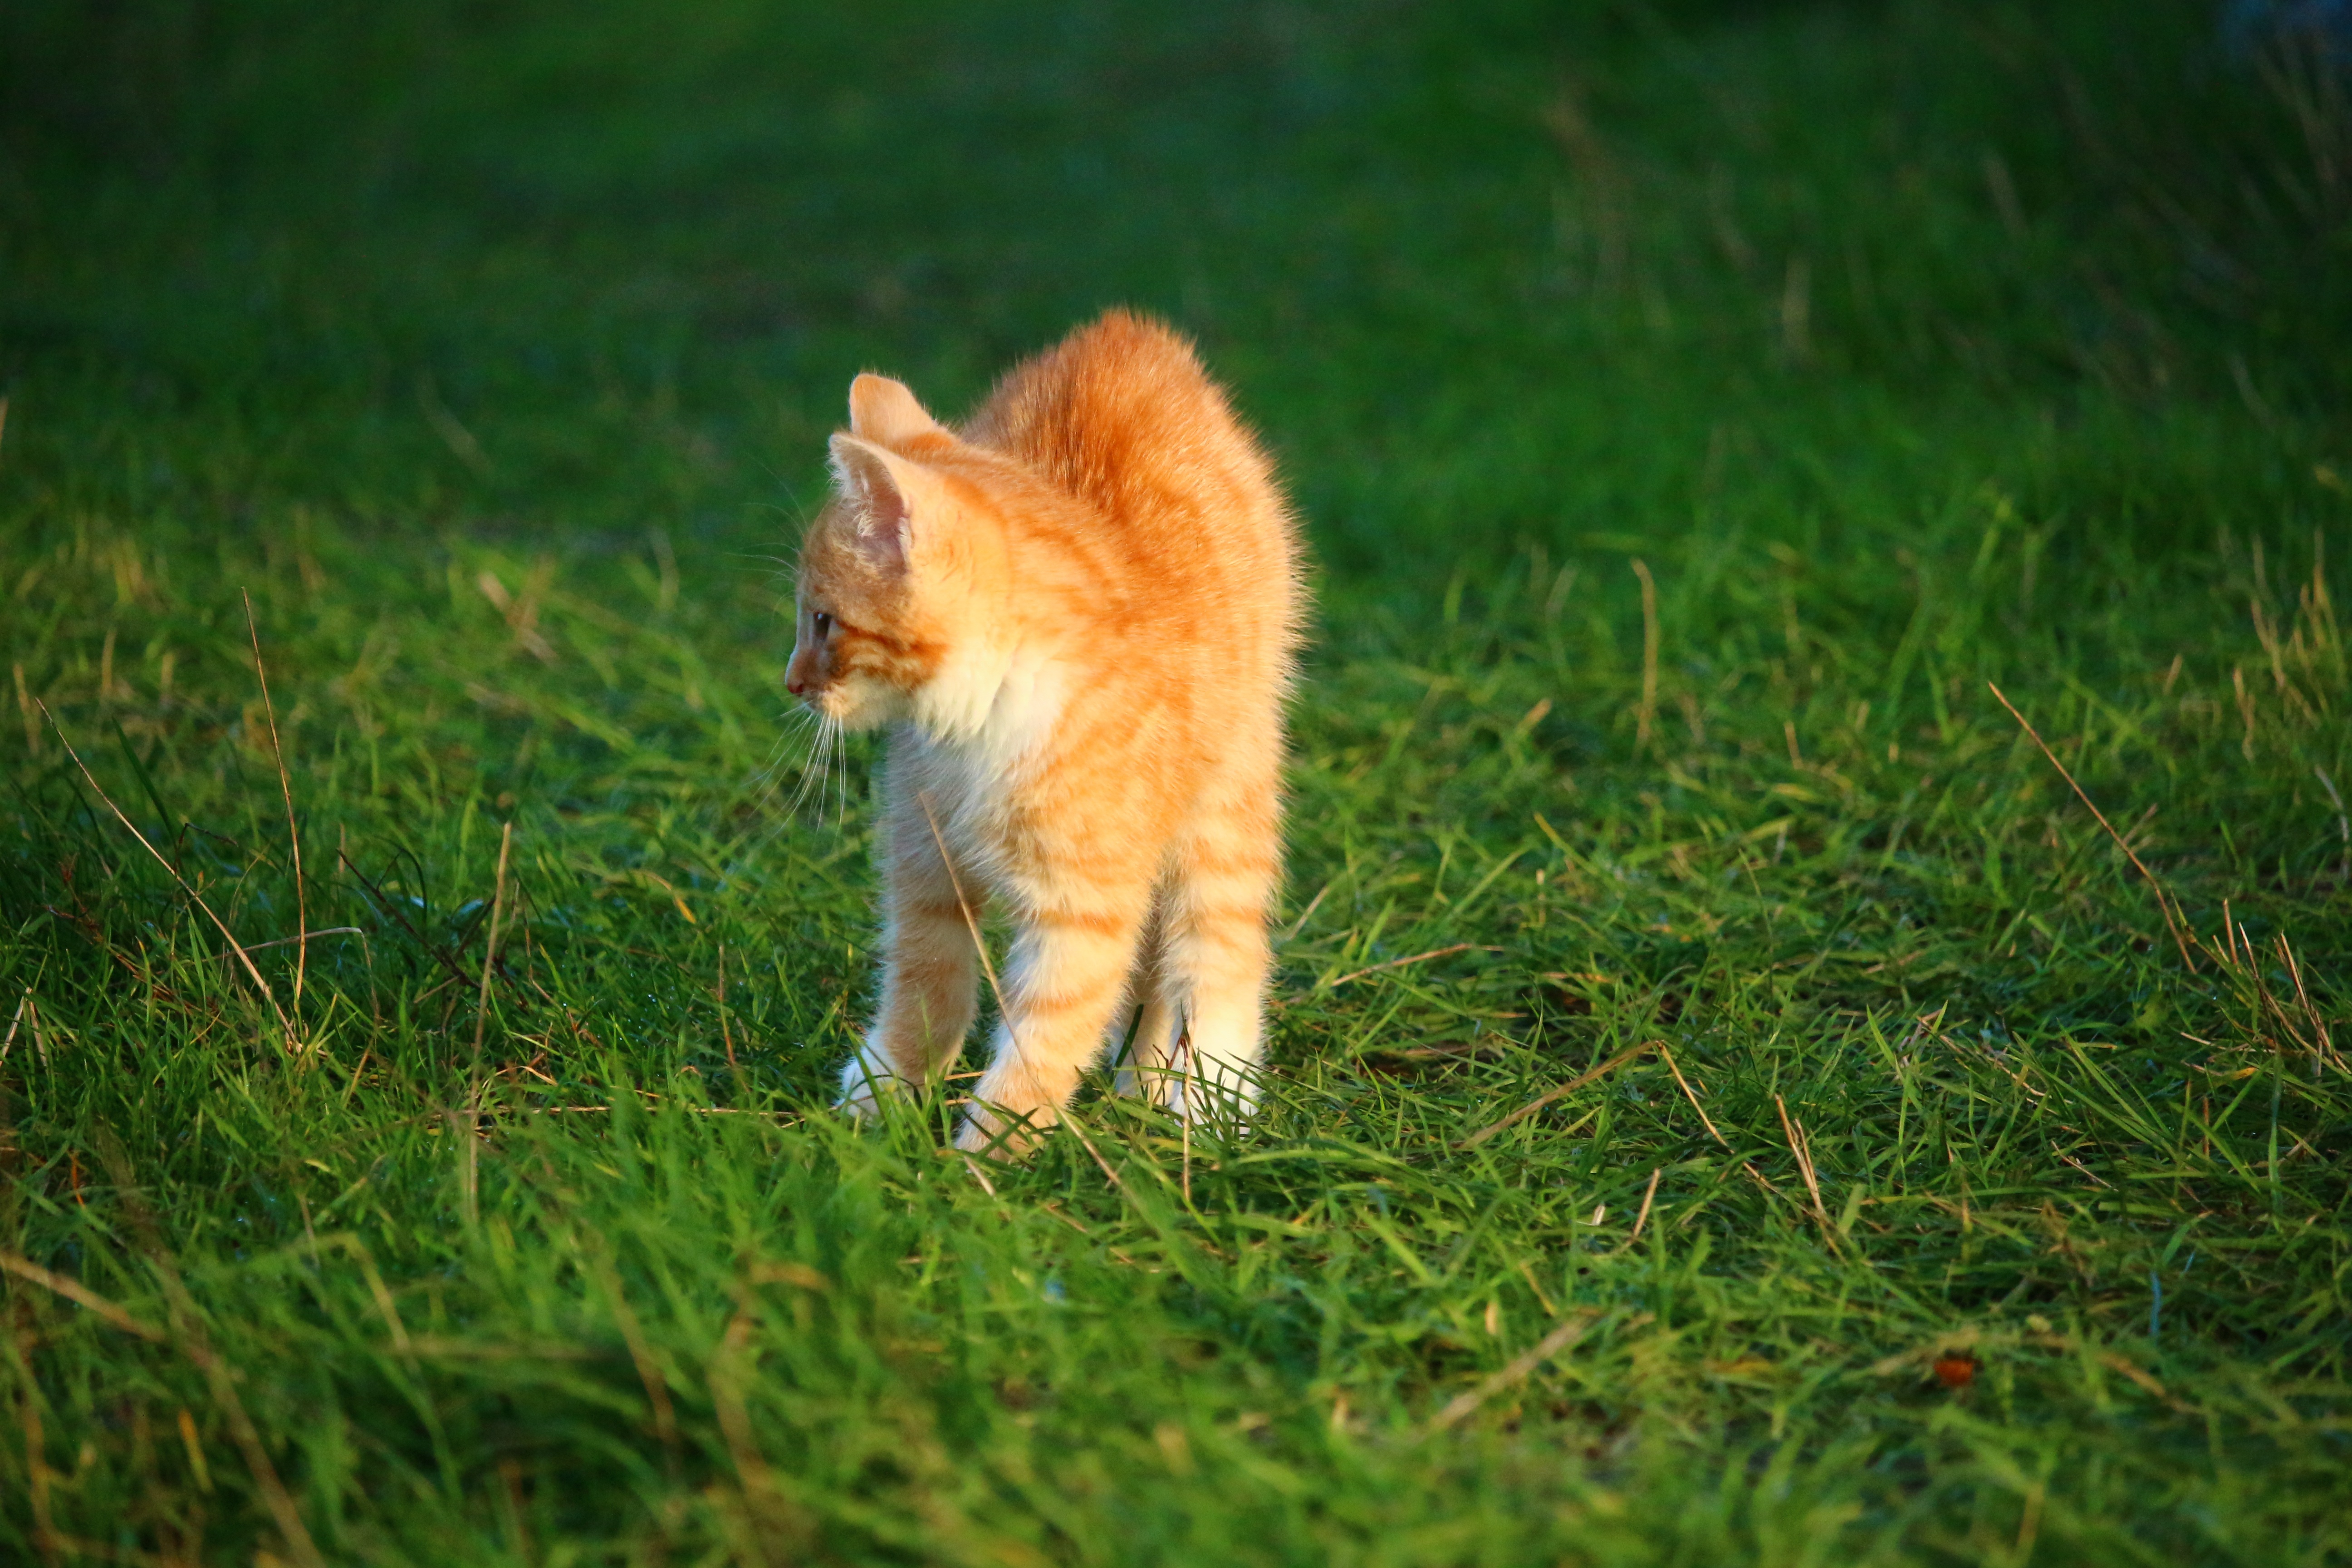
grass, lawn, kitten, cat, mammal, fauna, whiskers, vertebrate, young cat, red cat, cat baby, small to medium sized cats, cat like mammal, dog breed group